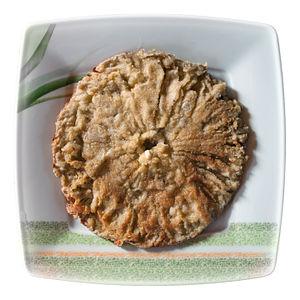
Macrolepiota procera, la lépiote élevée, appelée aussi communément coulemelle, est une espèce de champignons basidiomycètes comestibles de la famille des Agaricacées et du genre Macrolepiota. Une fois son chapeau ouvert, elle ressemble à une ombrelle. Elle est assez commune sur les sols bien drainés. On peut la trouver solitaire, grégaire ou encore en rond de sorcière dans les pâturages et aussi dans les bois. Globalement, elle est très répandue dans les régions tempérées. Elle peut être confondue avec son sosie tropical à lames vertes, la très toxique lépiote de Morgan, mais aussi avec quelques espèces plus petites et toxiques.